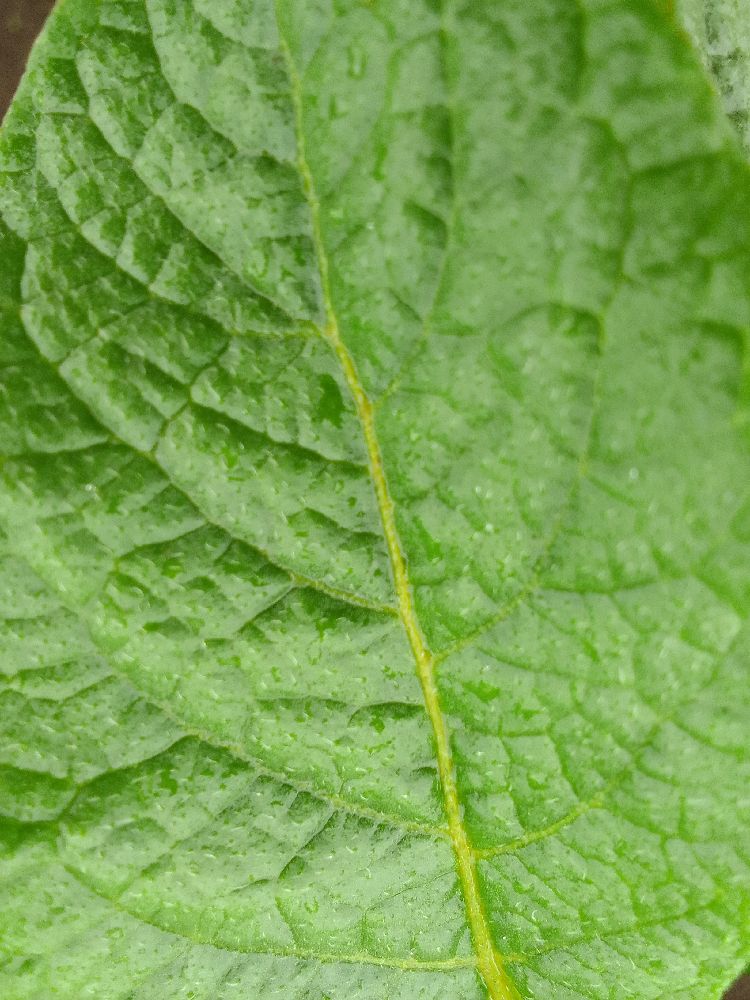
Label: Healthy